JoeGoaUk

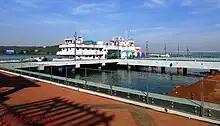
Captain of Ports jetty at Panjim, 2015

JoeGoaUk's extensive archive demonstrated its value across various contexts. A notable instance was highlighted by Valmiki Naik, a member of the Aam Admi Party's national council. Naik shared an example where he was engaged in a legal battle against the construction of the controversial Captain of Ports terminal building within the Mandovi waters. While the state authorities argued that it was merely a reconstruction, Naik had a different understanding. Naik then used JoeGoaUk's archive, which had photographs of the old terminal from multiple different angles, along with drone imagery, to successfully substantiate his claim that the construction was not a reconstruction but an entirely new structure within the river waters, rather than on land.